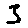
Label: 3